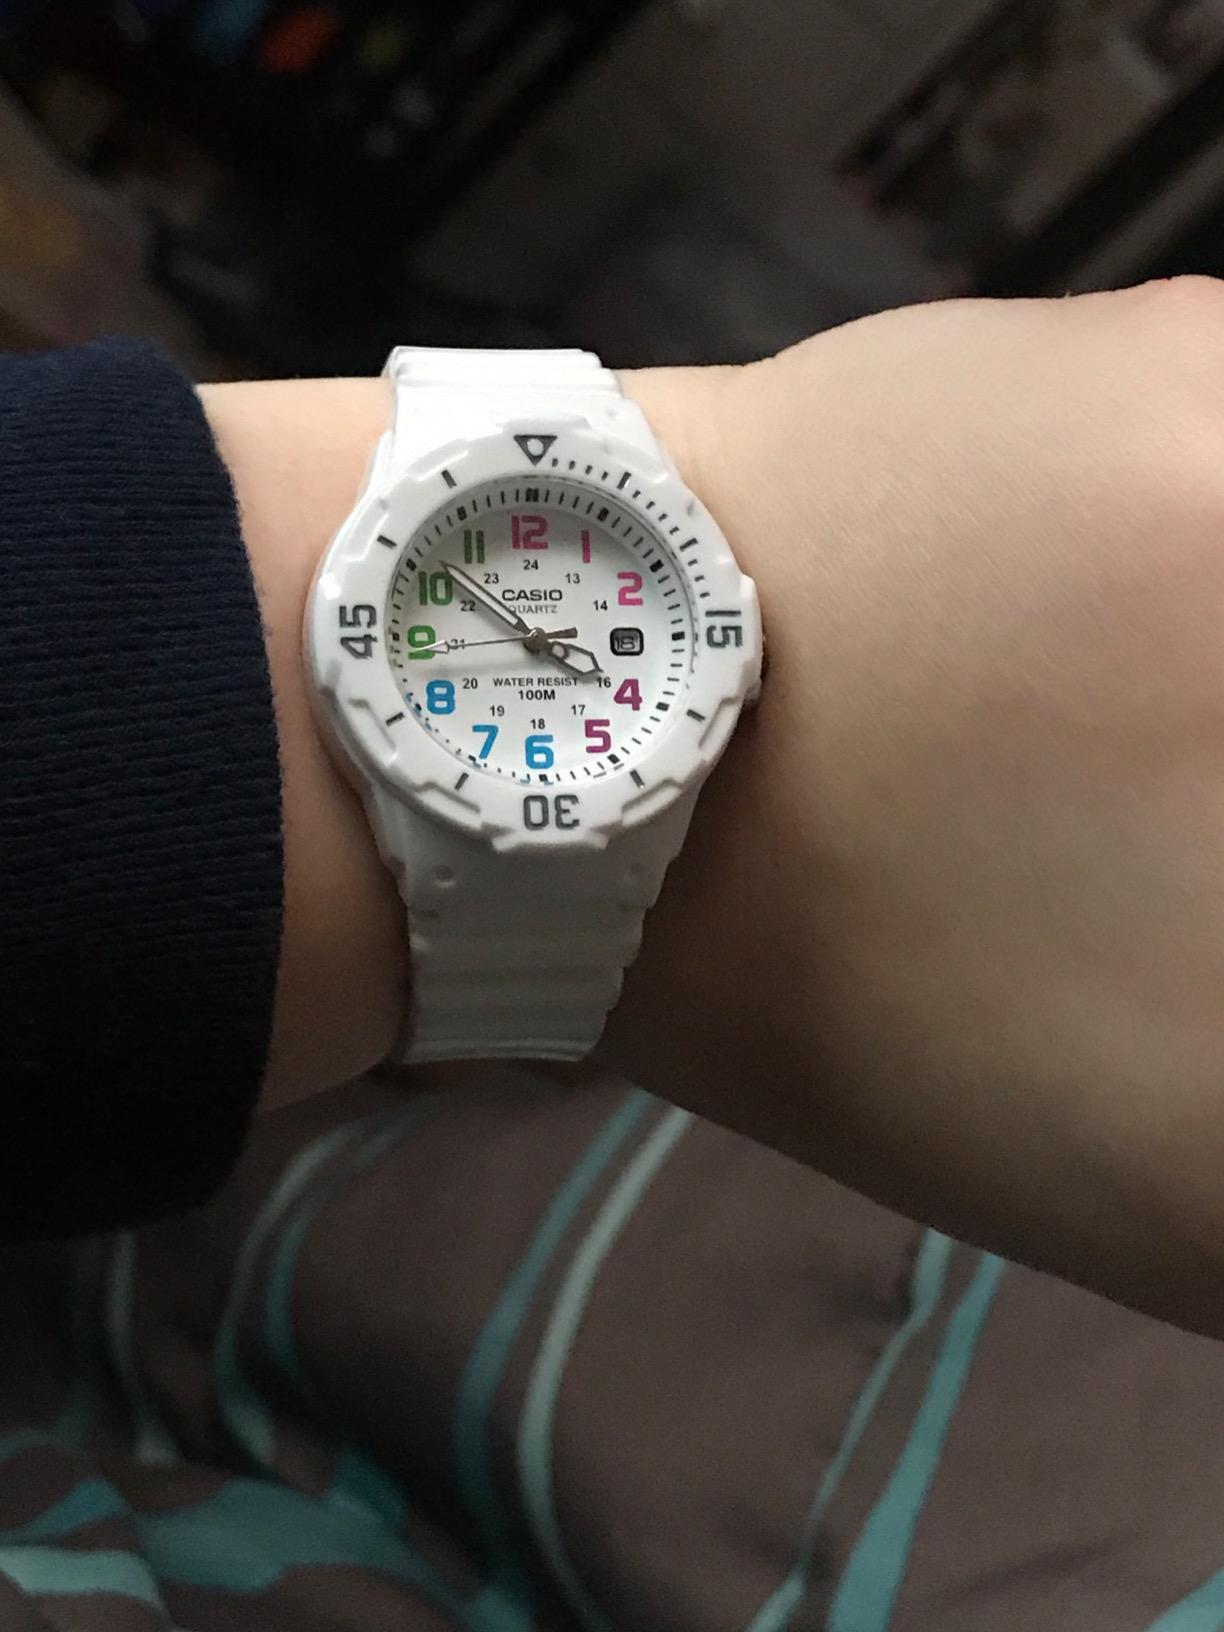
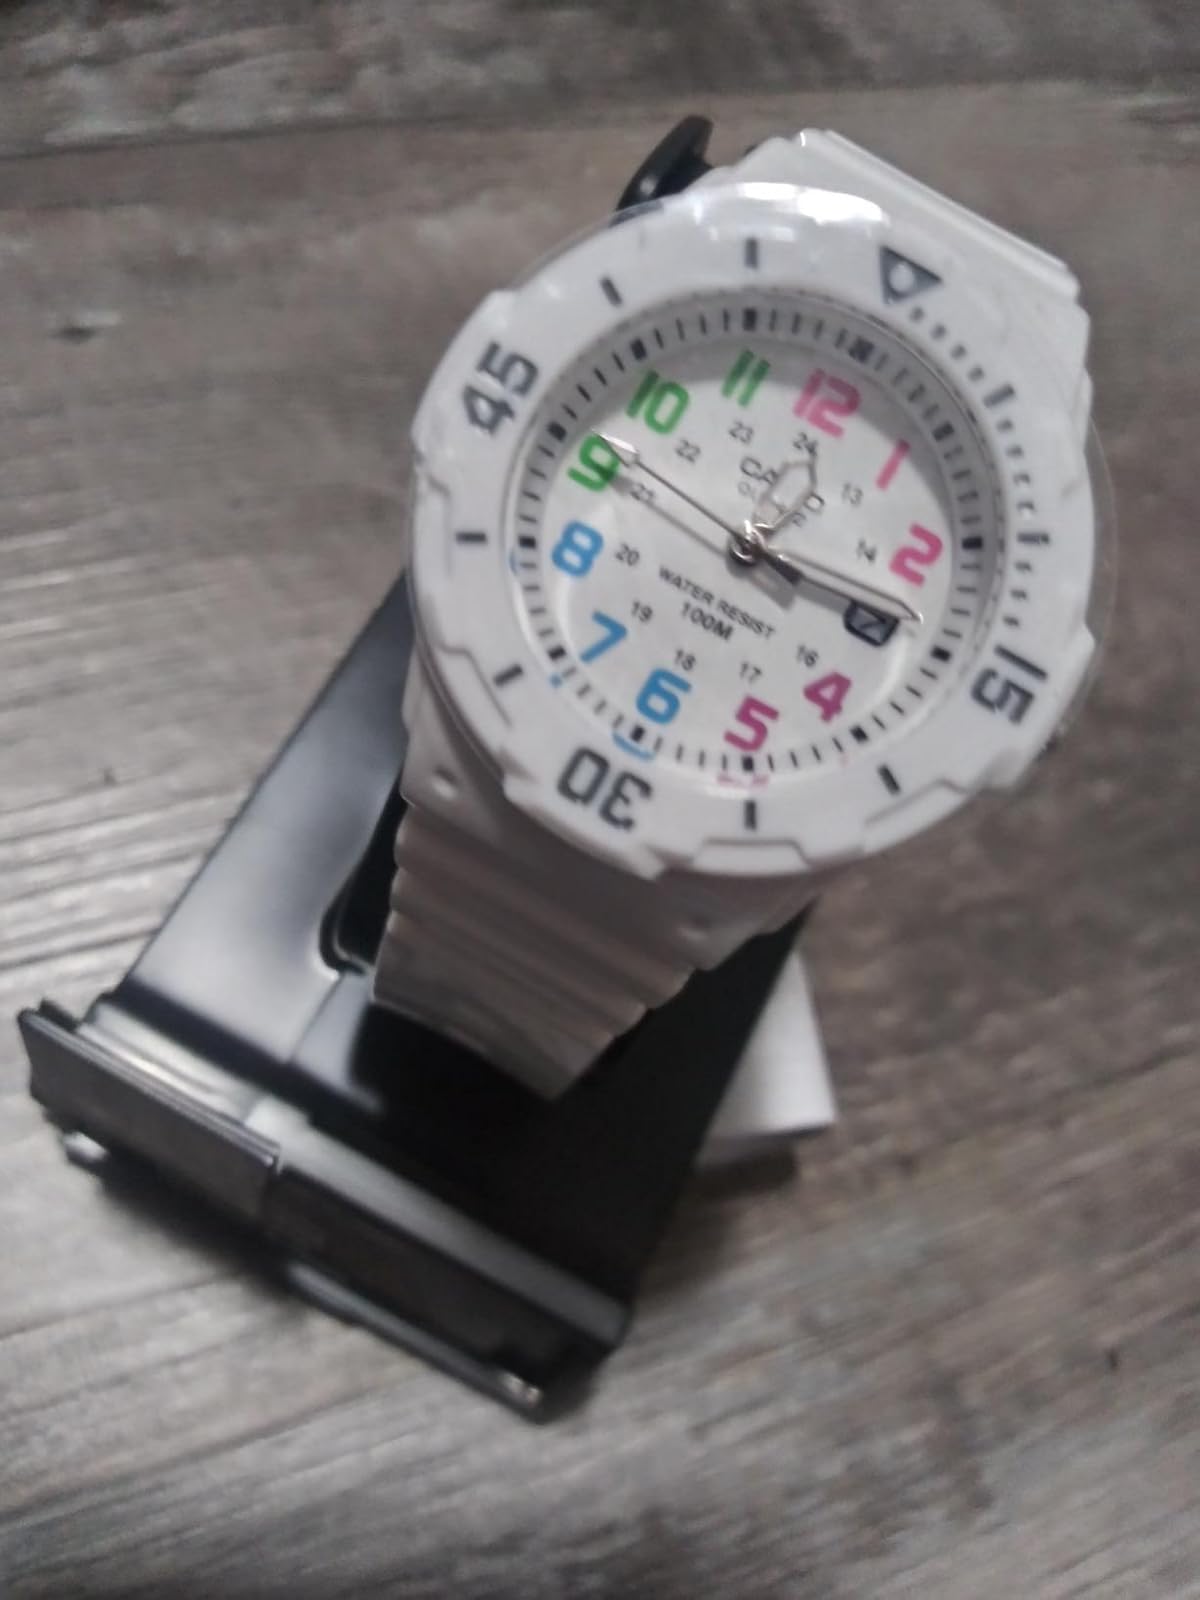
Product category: accessories_watch
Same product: yes